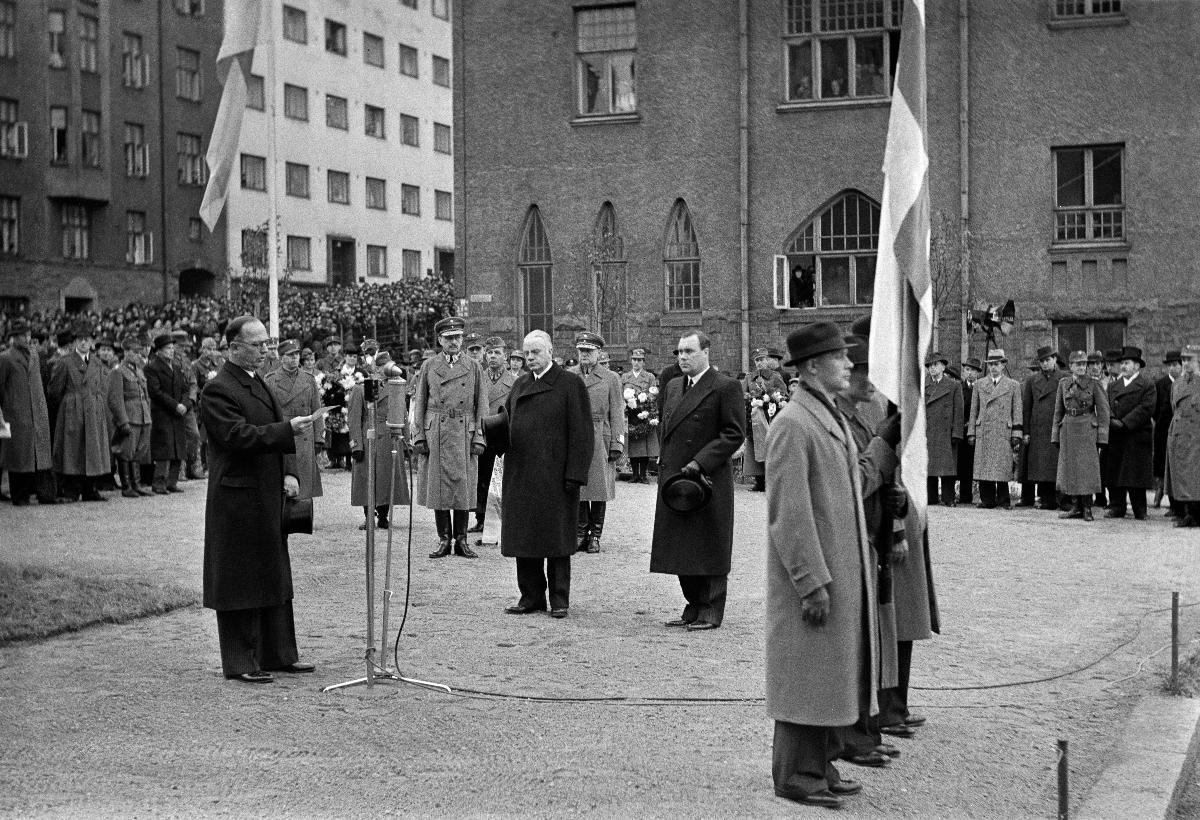
Ässärykmentin muistomerkki
Ässä regementets minnesmärke; Ässä Regiment Memorial
sisällön kuvaus: Ässä-rykmentin sankarimuistomerkin paljastustilaisuus Alli Tryggin puistossa Helsingissä 13.10.1940. content description: The unveiling of the Ässä regiment heroes memorial in Alli Trygg's park in Helsinki 13.10.1940. innehållsbeskrivning: Avtäckningen av Ässä-regementets hjältestaty i Alli Tryggs park i Helsingfors 13.10.1940.
Kuvaaja: Sundström, Hugo, kuvaaja
Vuosi: 1940
Paikka: Suomi, Uusimaa, Helsinki
Aiheet: HBL; muistomerkit; obeliskit; paljastustilaisuudet; art; sculpture; obeliscs; memorials; unveilings; JR 11; monuments; obelisks; minnesmärken; obelisker; konst; skulptur; försvar; avtäckning